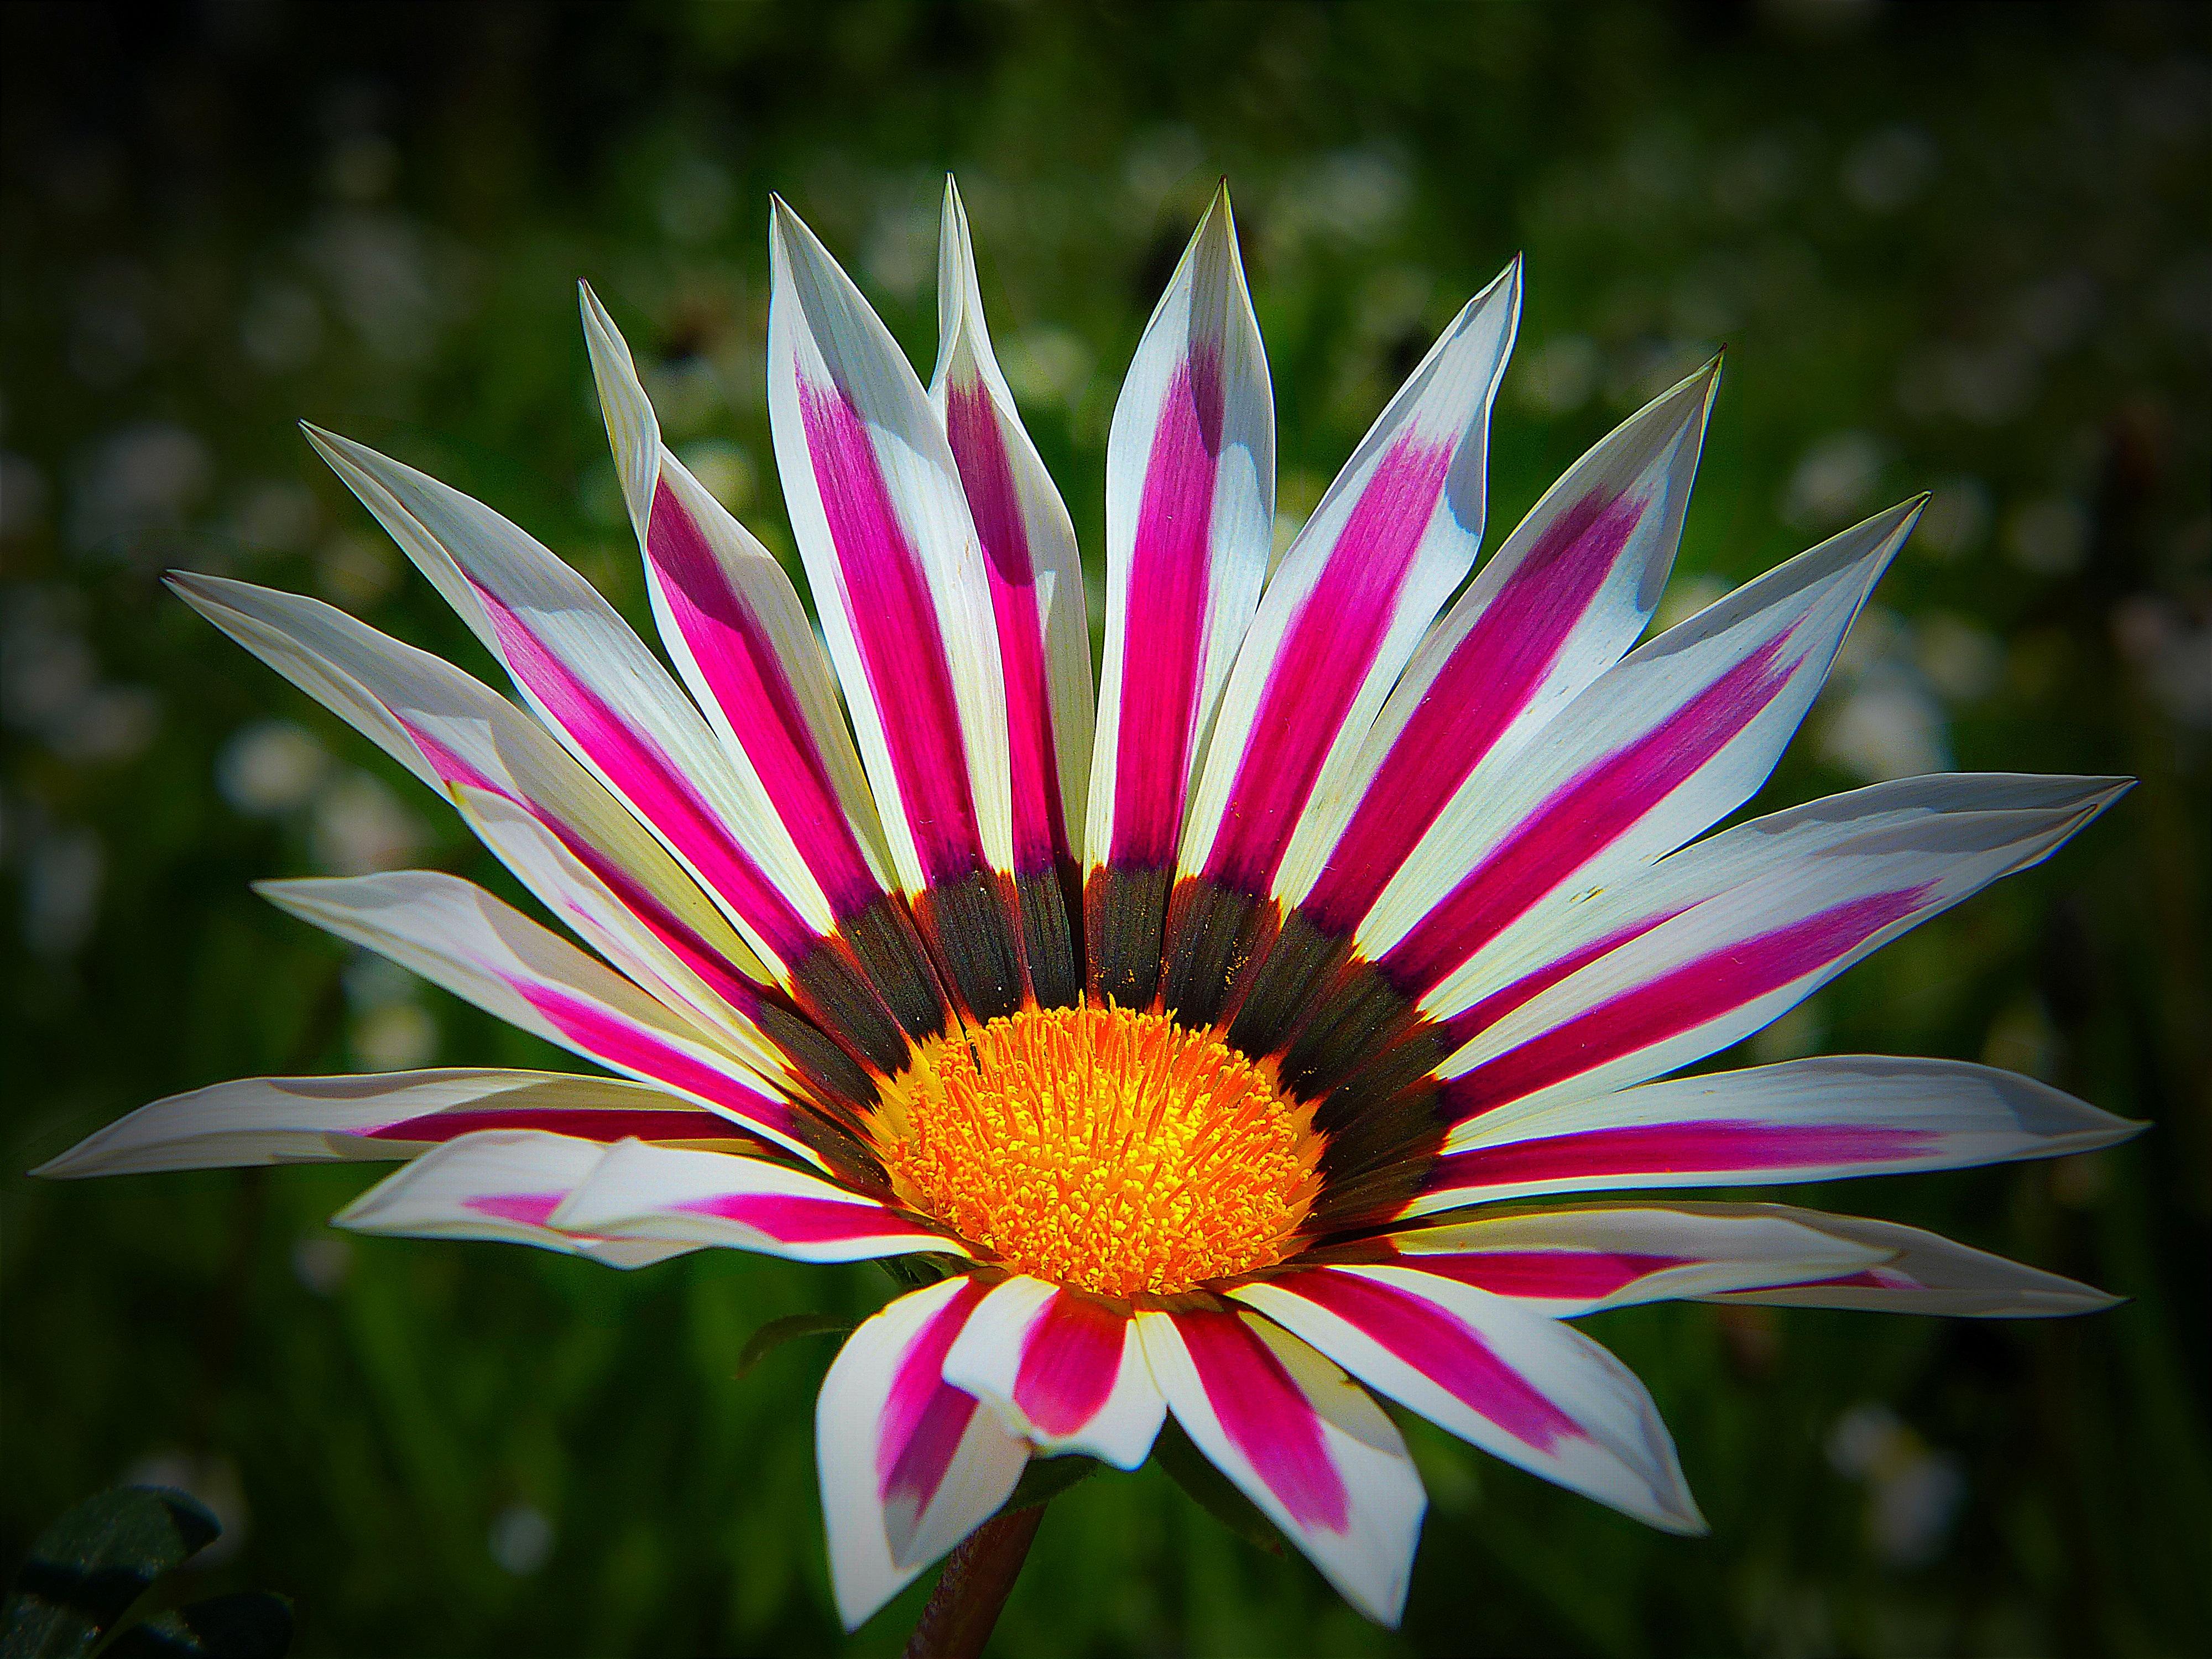
blossom, plant, flower, petal, bloom, red, macro, botany, colorful, flora, wildflower, close up, decorative, bright, gazania, flower garden, ornamental plants, composites, macro photography, flowering plant, daisy family, gazanie, gold noon, ice plant, annual plant, land plant